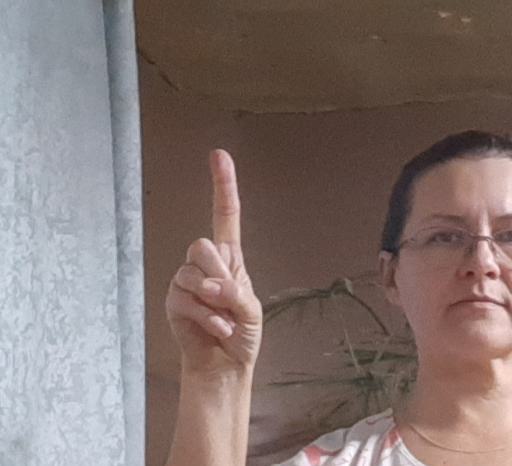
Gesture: one